ŠEŠ

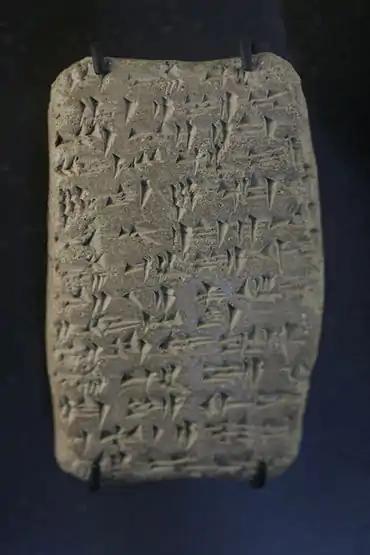
Amarna letter EA 364-("Obverse"), Ayyab to Pharaoh, ""Justified War"".An example, short, vassal state Amarna letter, using instead of "brother", the "prostration formula" towards the Pharaoh.(high resolution, expandible photo)

The cuneiform ŠEŠ sign, as a capital letter (majuscule), is a Sumerogram for Akkadian language "ahu," for "brother". It is the cuneiform sign for ŠEŠ, as it can be used for a variety of lower case syllabic values, using š + vowel + š, (or replacement s+vowel+s). Sumerogram "ŠEŠ" has a high usage in the mid-14th century BC, ~1350-1330 BC Amarna letters from the brother kingdoms to the Pharaoh's Egypt (Egypt named "Mizri" in the letters). The brother kingdoms were Babylon, Alashiya, and Mittanni, where King Tushratta authored 13 El Amarna letters.